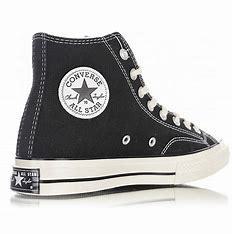
Brand: Converse
Model: Chuck Taylor All Star 1970S Canvas